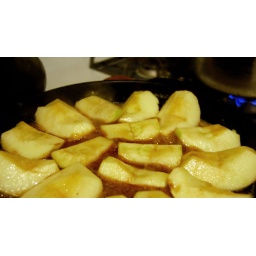
Cooking the apples in butter and brown sugar in the cast iron skillet. Next step, top with pastry round and bake in the oven.